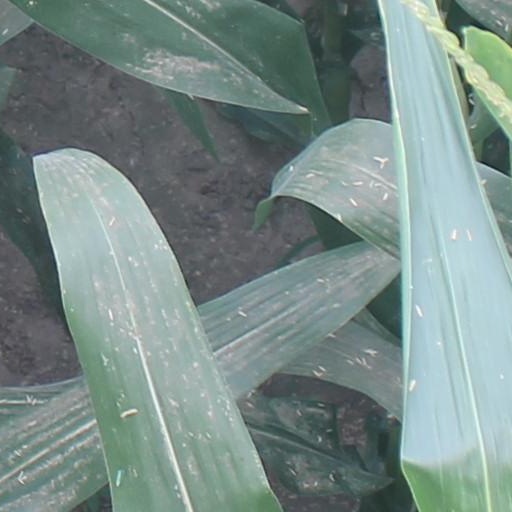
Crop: maize; corn